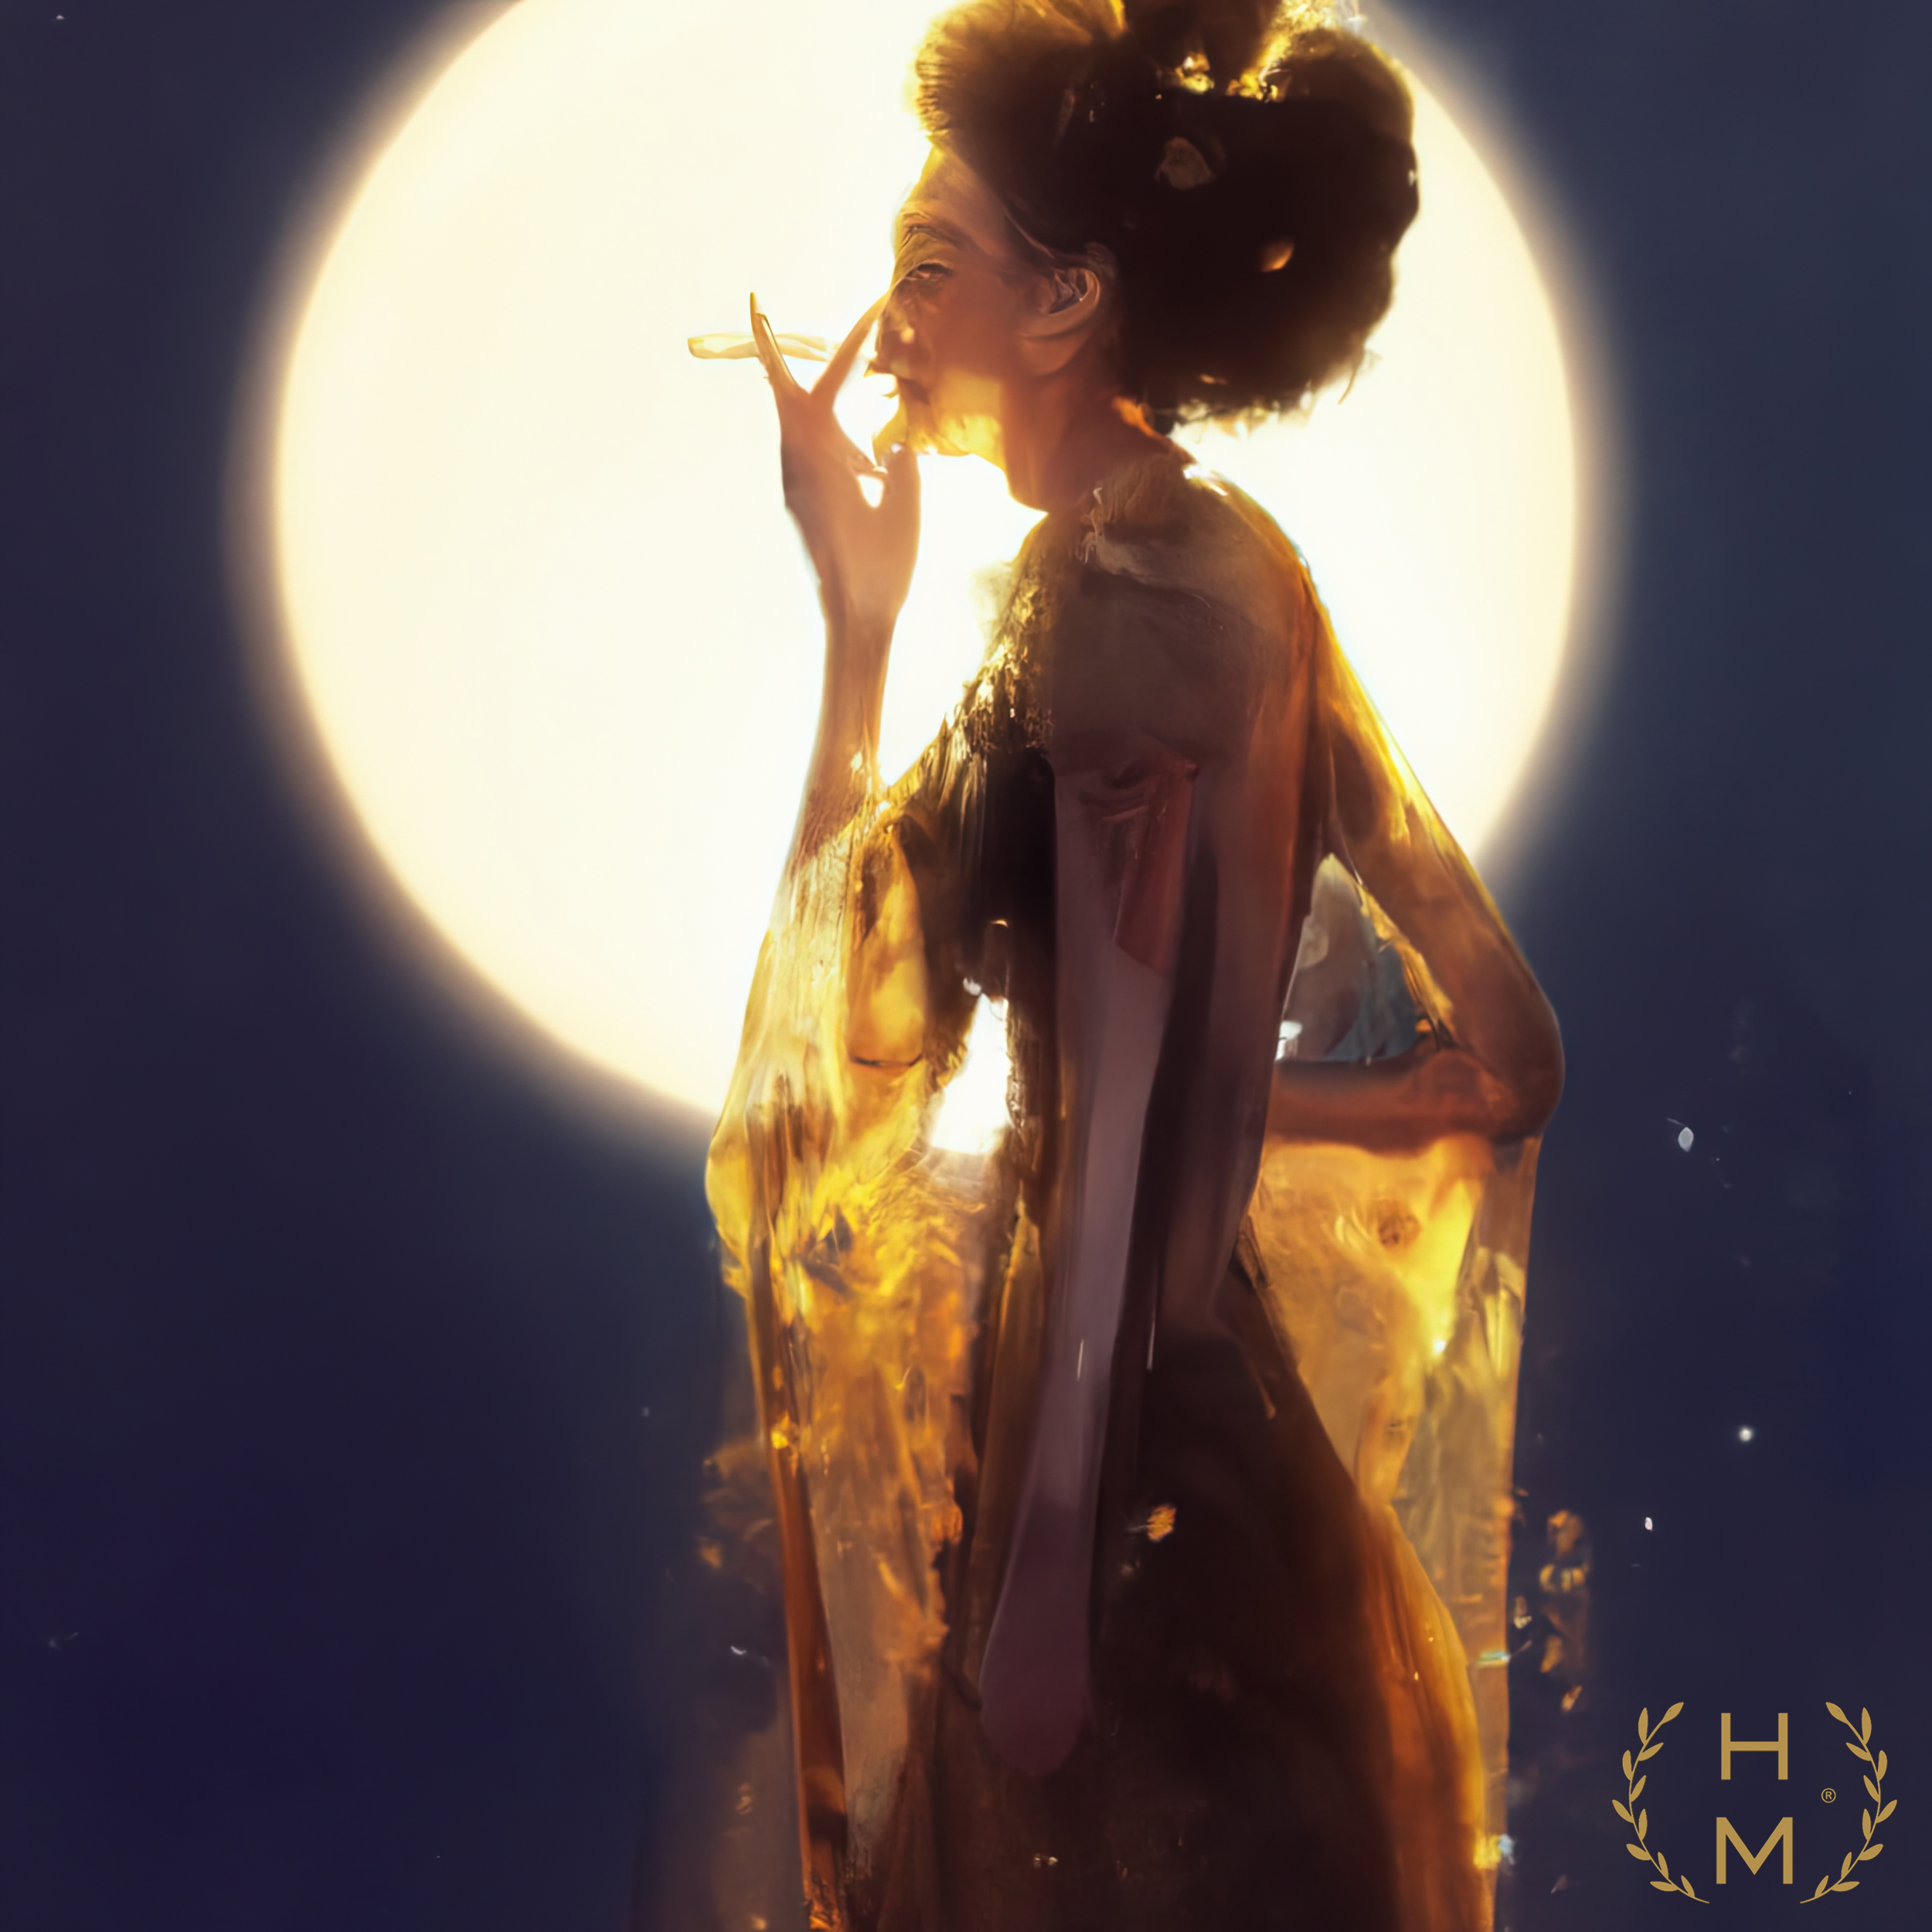
hel mort, hel, mort, helmort, art, contemporary art, contemporaryart, painting, paintings, woman, women, girl, girls, beautiful, style, fashion, digital, abstract, NFT, NFTs, mixed media, oil, oils, mixedmedia, artwork, art gallery, art brand, artbrand, artgallery, abstract painting, acrylic painting, paint, watercolor, art collector, portrait, canvas print, abstract canvas print, colorful canvas print, van gogh, great, cheap, interesting, amazing, ready to hang, impressionism, flash photography, entertainment, performing arts, music, event, astronomical object, darkness, heat, artist, moon, performance art, musician, cg artwork, music artist, backlighting, audio equipment, fashion design, metal, People in nature, concert, singer, performance, night, lens flare, fire, sky, flame, string instrument, singing, pop music, plucked string instruments, formal wear, jewellery, song